Piranha (1978 film)

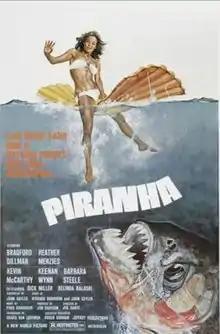
Theatrical release poster by John Solie

Piranha is a 1978 American comedy horror film directed and co-edited by Joe Dante from a screenplay by John Sayles, based on a story by Richard Robinson and Sayles. The film stars Bradford Dillman, Heather Menzies, Kevin McCarthy, Keenan Wynn, Barbara Steele, and Dick Miller. It tells the story of a river being infested by lethal, genetically altered piranhas, threatening the lives of the local inhabitants and the visitors to a nearby summer resort.